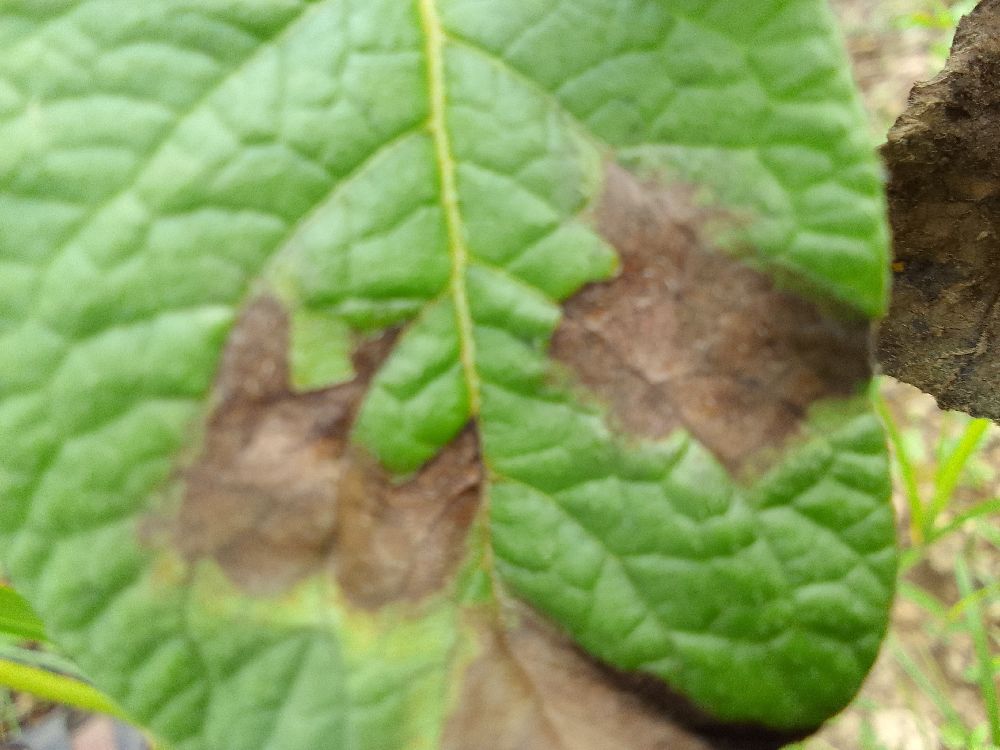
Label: Late blight